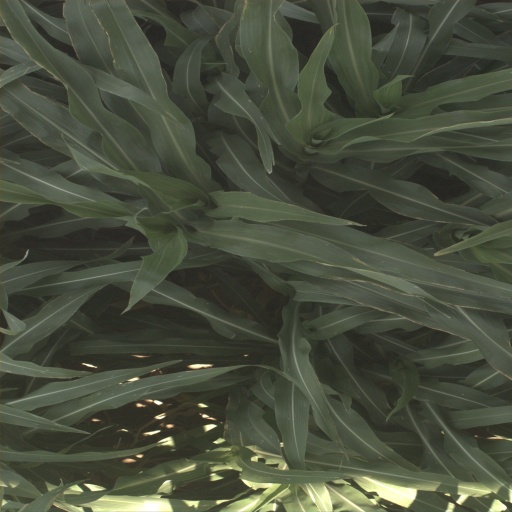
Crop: sorghum